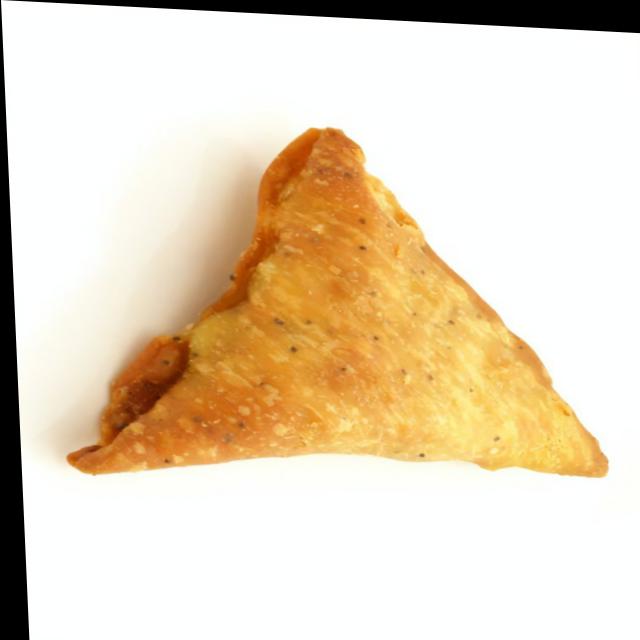
Dish: samosa